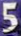
Number: 5